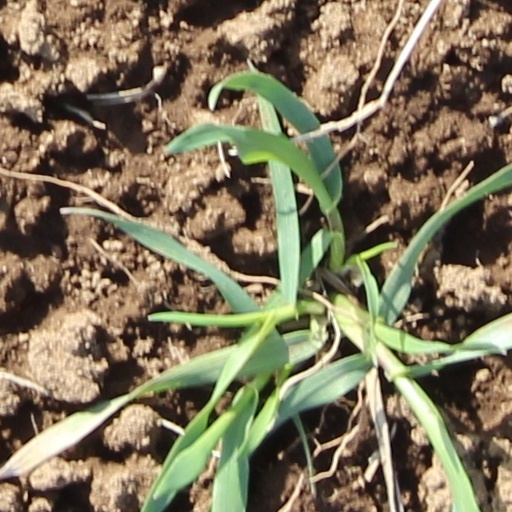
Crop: wheat